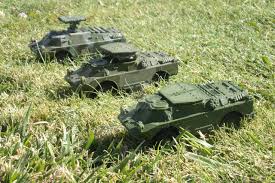
Label: BRDM